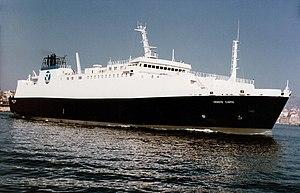
Le cargo Monte Cinto à Marseille.
Le Monte Cinto, est un navire mixte construit de 1982 à 1984 par les Ateliers et chantiers du Havre pour la SNCM. Il tient son nom initial du Monte Cinto, point culminant de la Corse. Tout d'abord affecté au transport de fret entre Marseille et la Corse, il sera aménagé en 1987 pour transporter des passagers. Vendu en 2010 à la société mexicaine Baja Ferries, le navire est renommé Mazatlan Star et navigue dans le golfe de Californie. Il est de nouveau cédé en 2014 à la compagnie chilienne Navimag qui l'exploite dans les fjords de Patagonie sous le nom d‘Eden. Retiré du service en 2019, il est démoli en juillet aux chantiers de Chittagong au Bangladesh.
La Société nationale maritime Corse-Méditerranée, anciennement Compagnie générale transméditerranéenne, était une compagnie française de navigation maritime, à capitaux publics et privés, assurant notamment des liaisons régulières depuis la France continentale vers la Corse, la Sardaigne, l’Algérie et la Tunisie. La SNCM assurait le transport des passagers, des véhicules automobiles et des marchandises à bord de différents types de navires : des ferries, des navires mixtes.